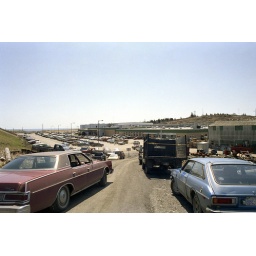
National Sea Product's Lunenburg fish processing plant seen from the road overlooking the building to the south east. Taken around 1988.